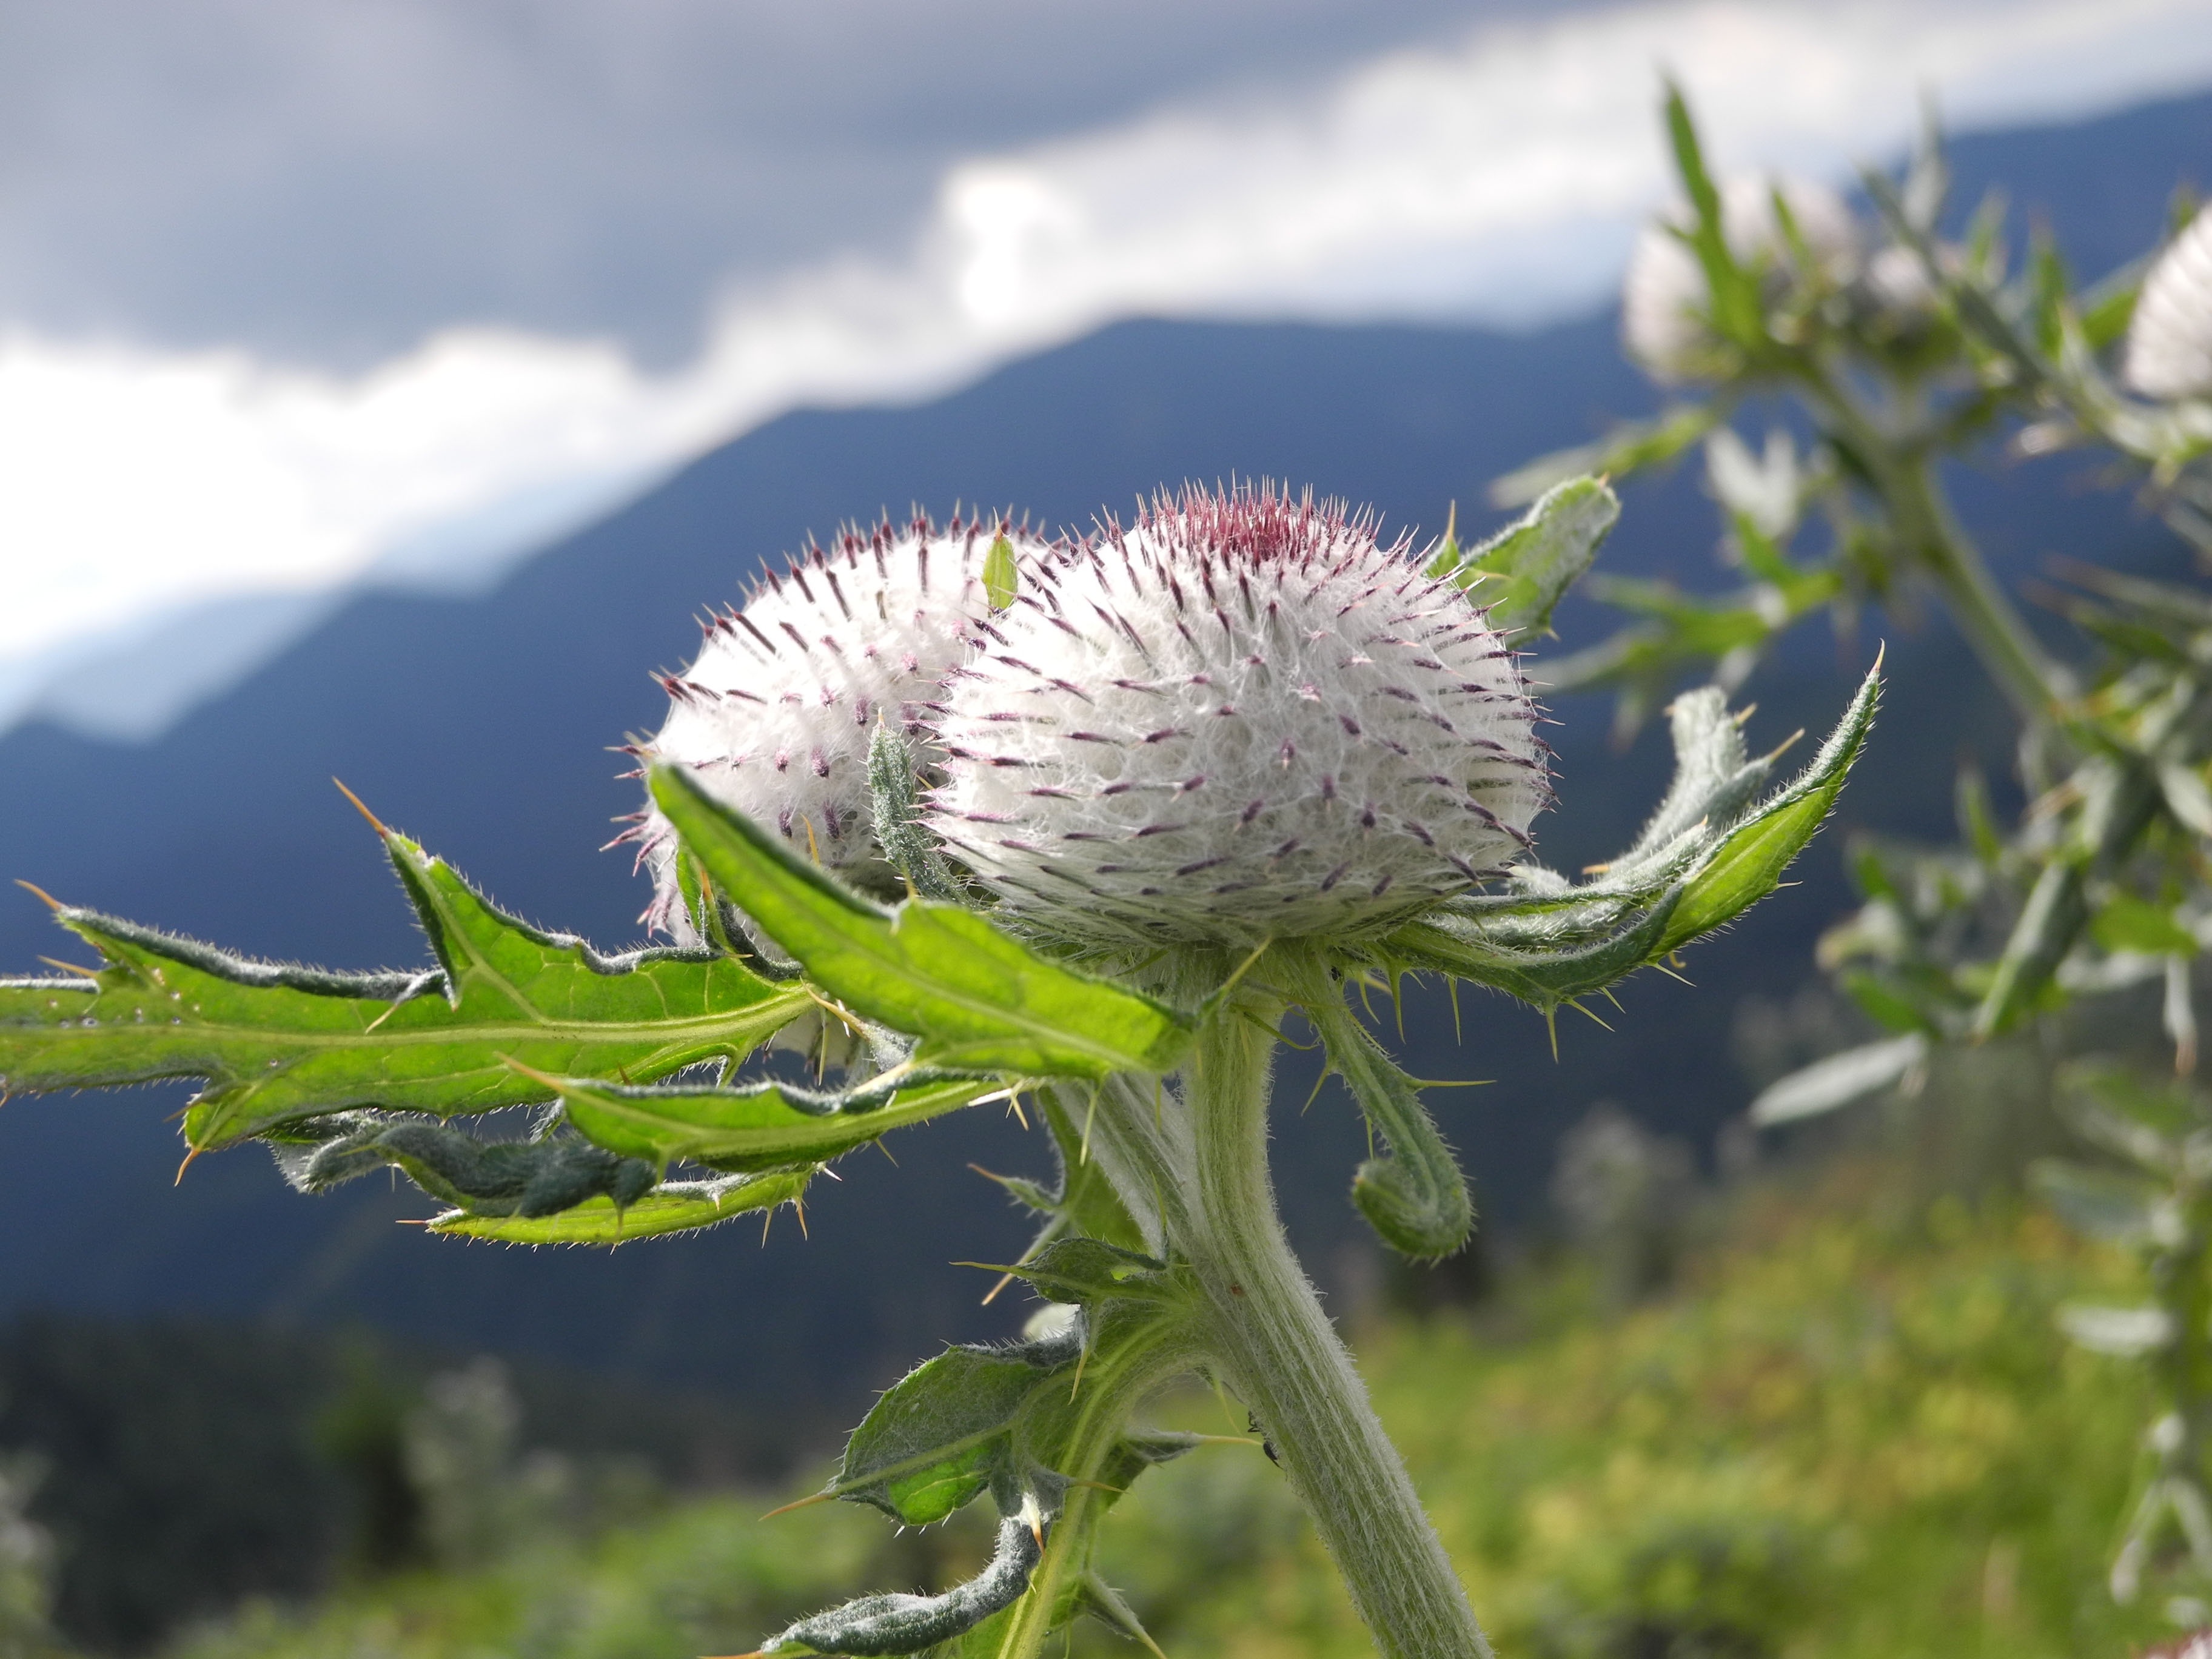
nature, blossom, mountain, prickly, plant, white, fruit, flower, summer, produce, botany, flora, wildflower, thistle, macro photography, flowering plant, daisy family, asterales, land plant